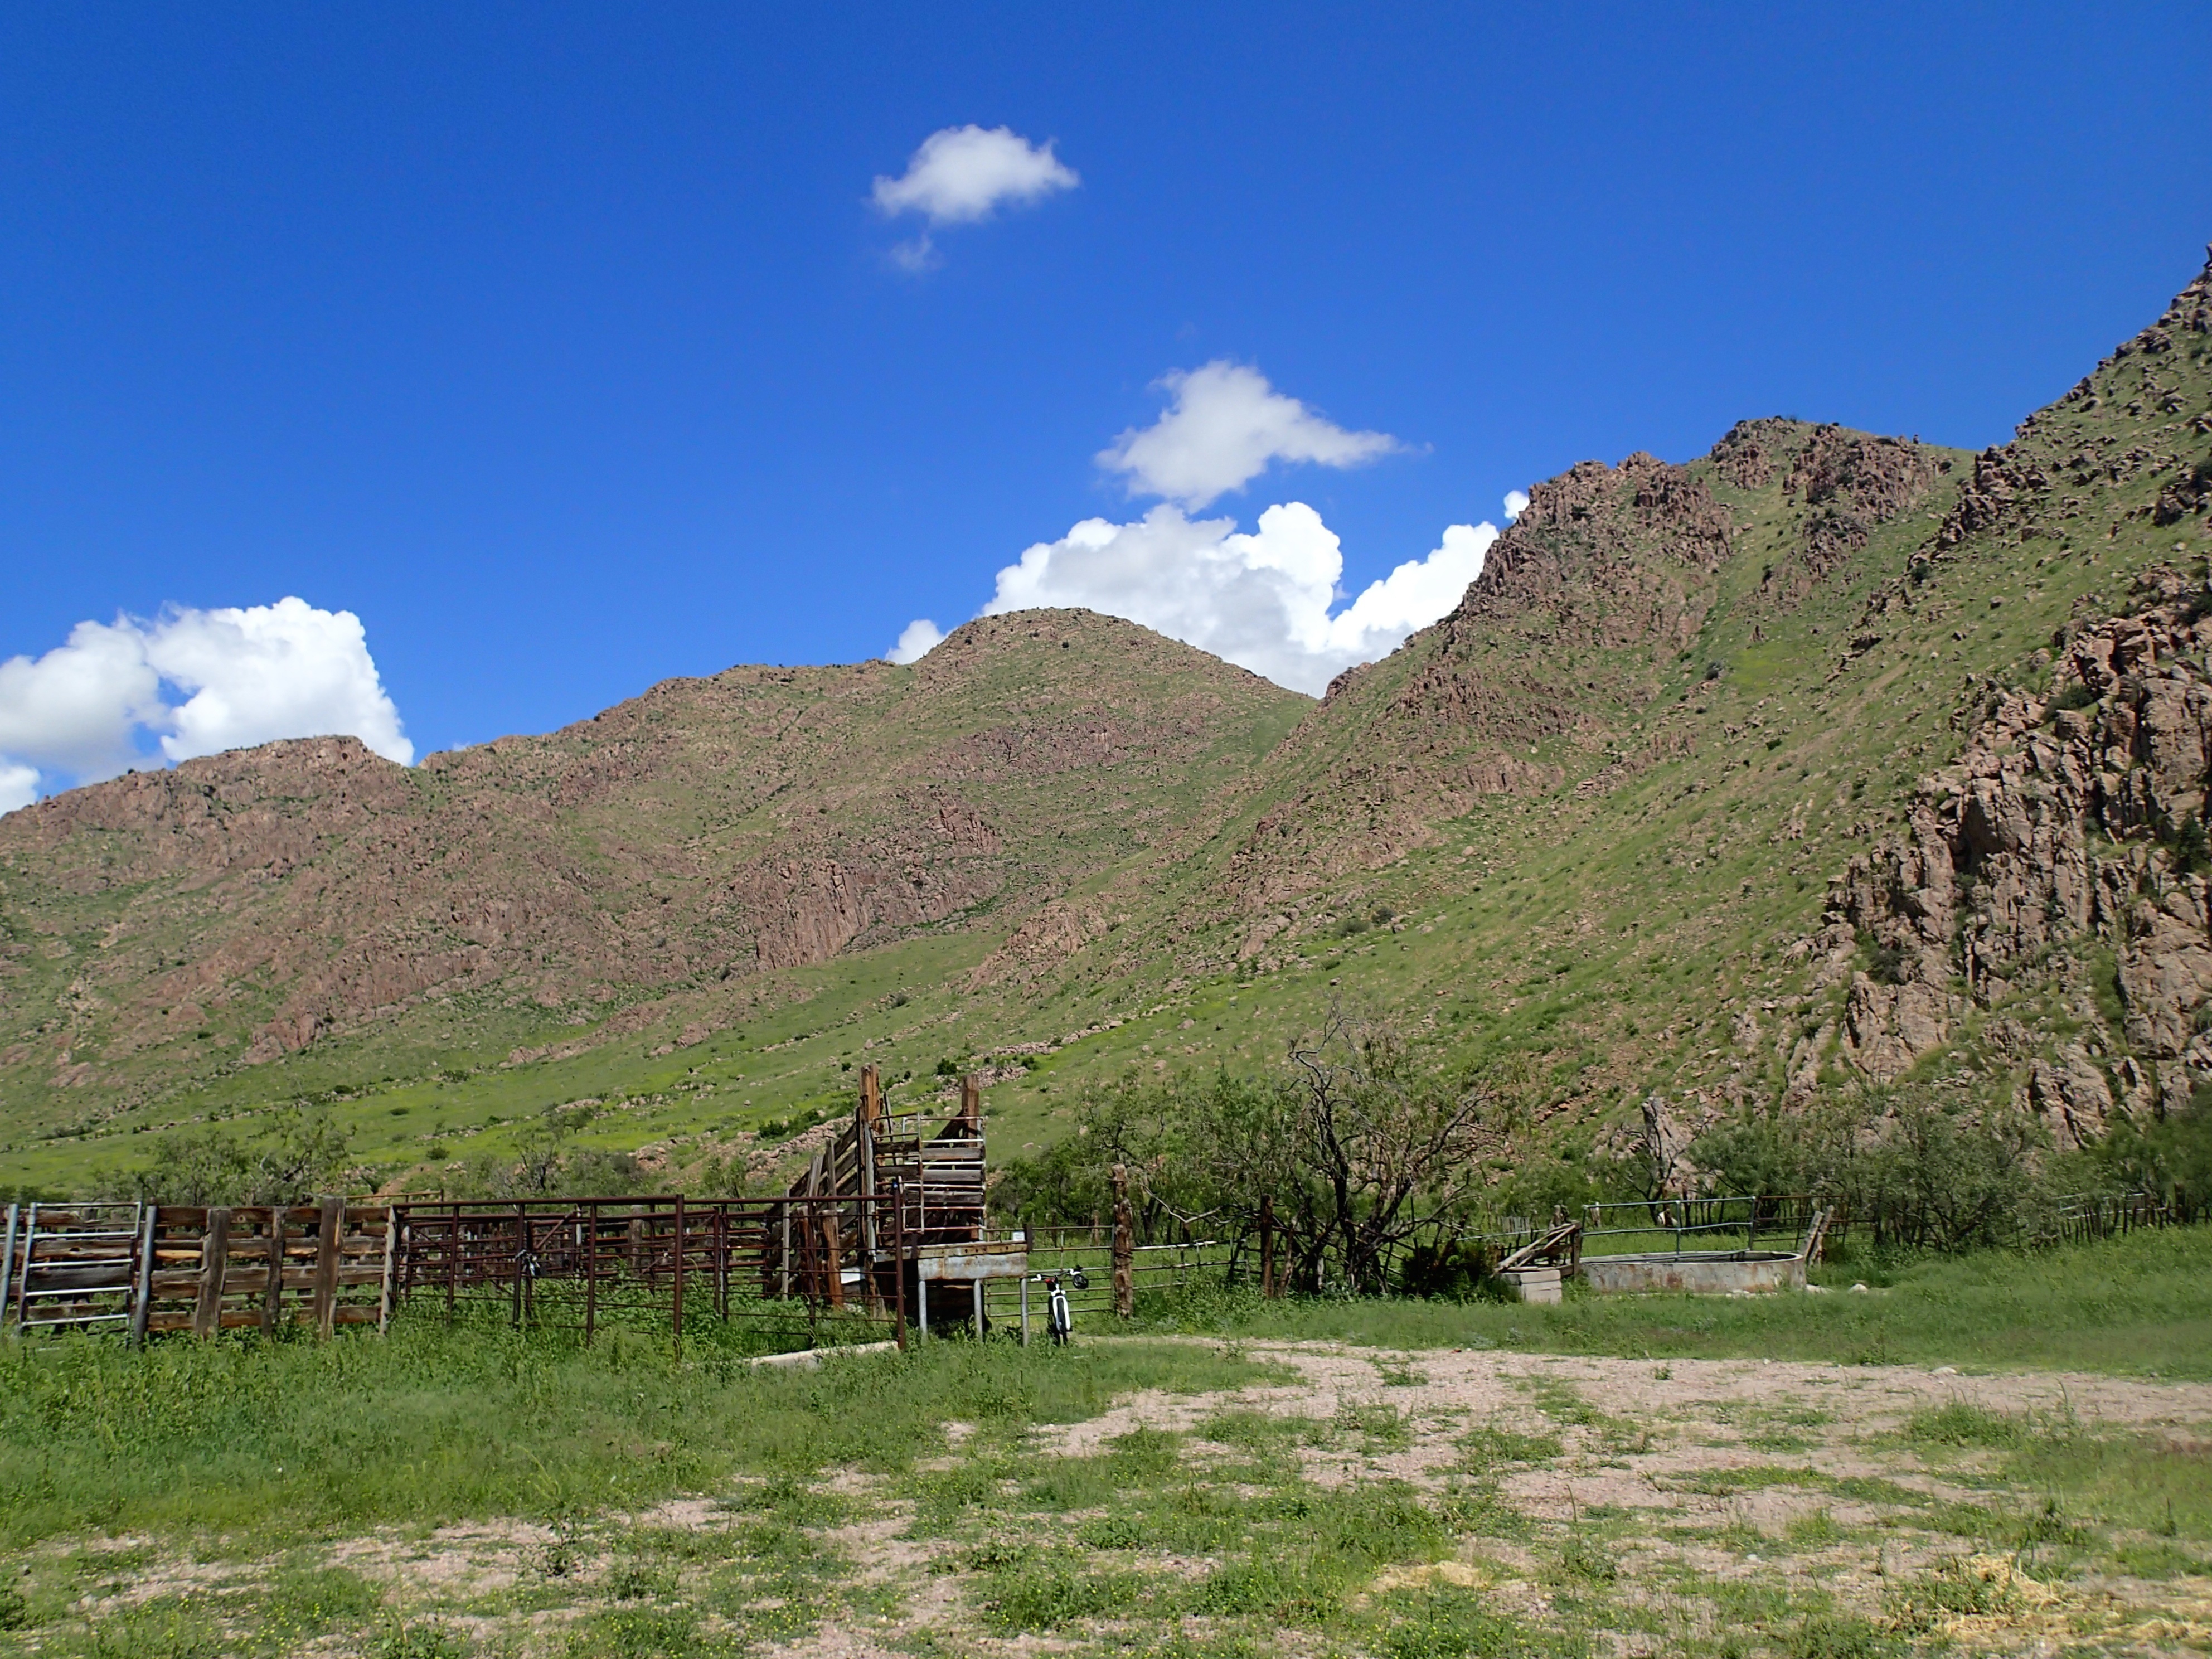
landscape, wilderness, walking, mountain, meadow, hill, adventure, valley, mountain range, pasture, highland, ridge, grassland, plateau, fell, loch, horseshoecanyon, ecosystem, rural area, landform, geographical feature, mountainous landforms